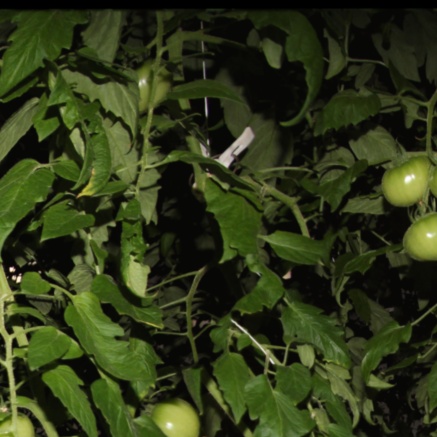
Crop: tomato